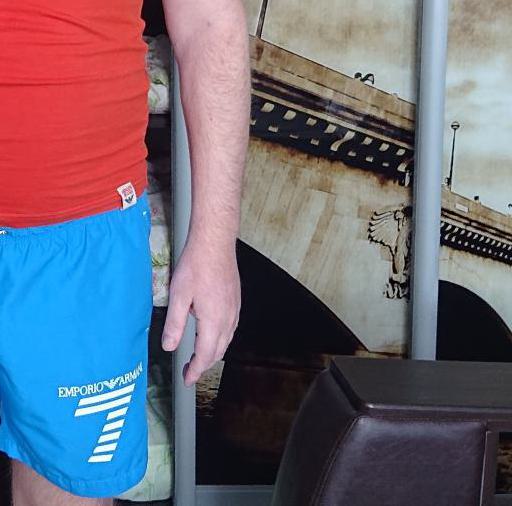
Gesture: no_gesture